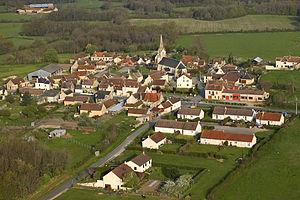
Lureuil est une commune française située dans le département de l'Indre, en région Centre-Val de Loire.